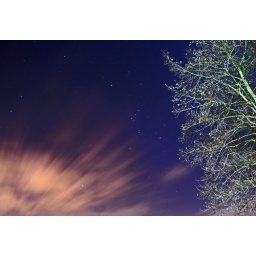
This is a strange cloud formation against a bright star-filled sky over Bedfordshire in England UK